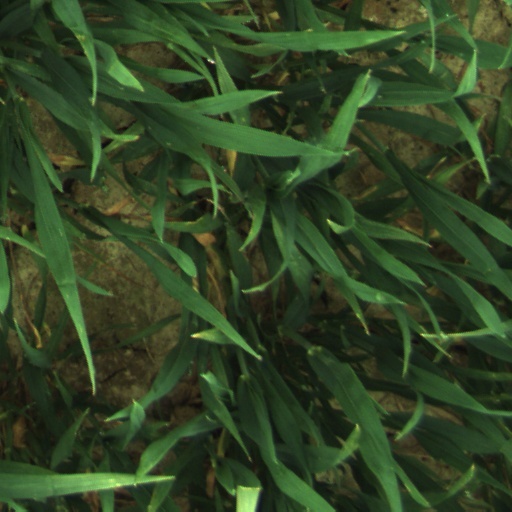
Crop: wheat